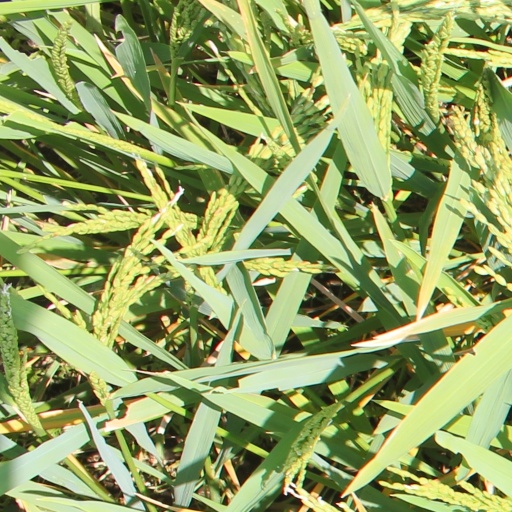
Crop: rice